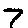
Label: 7